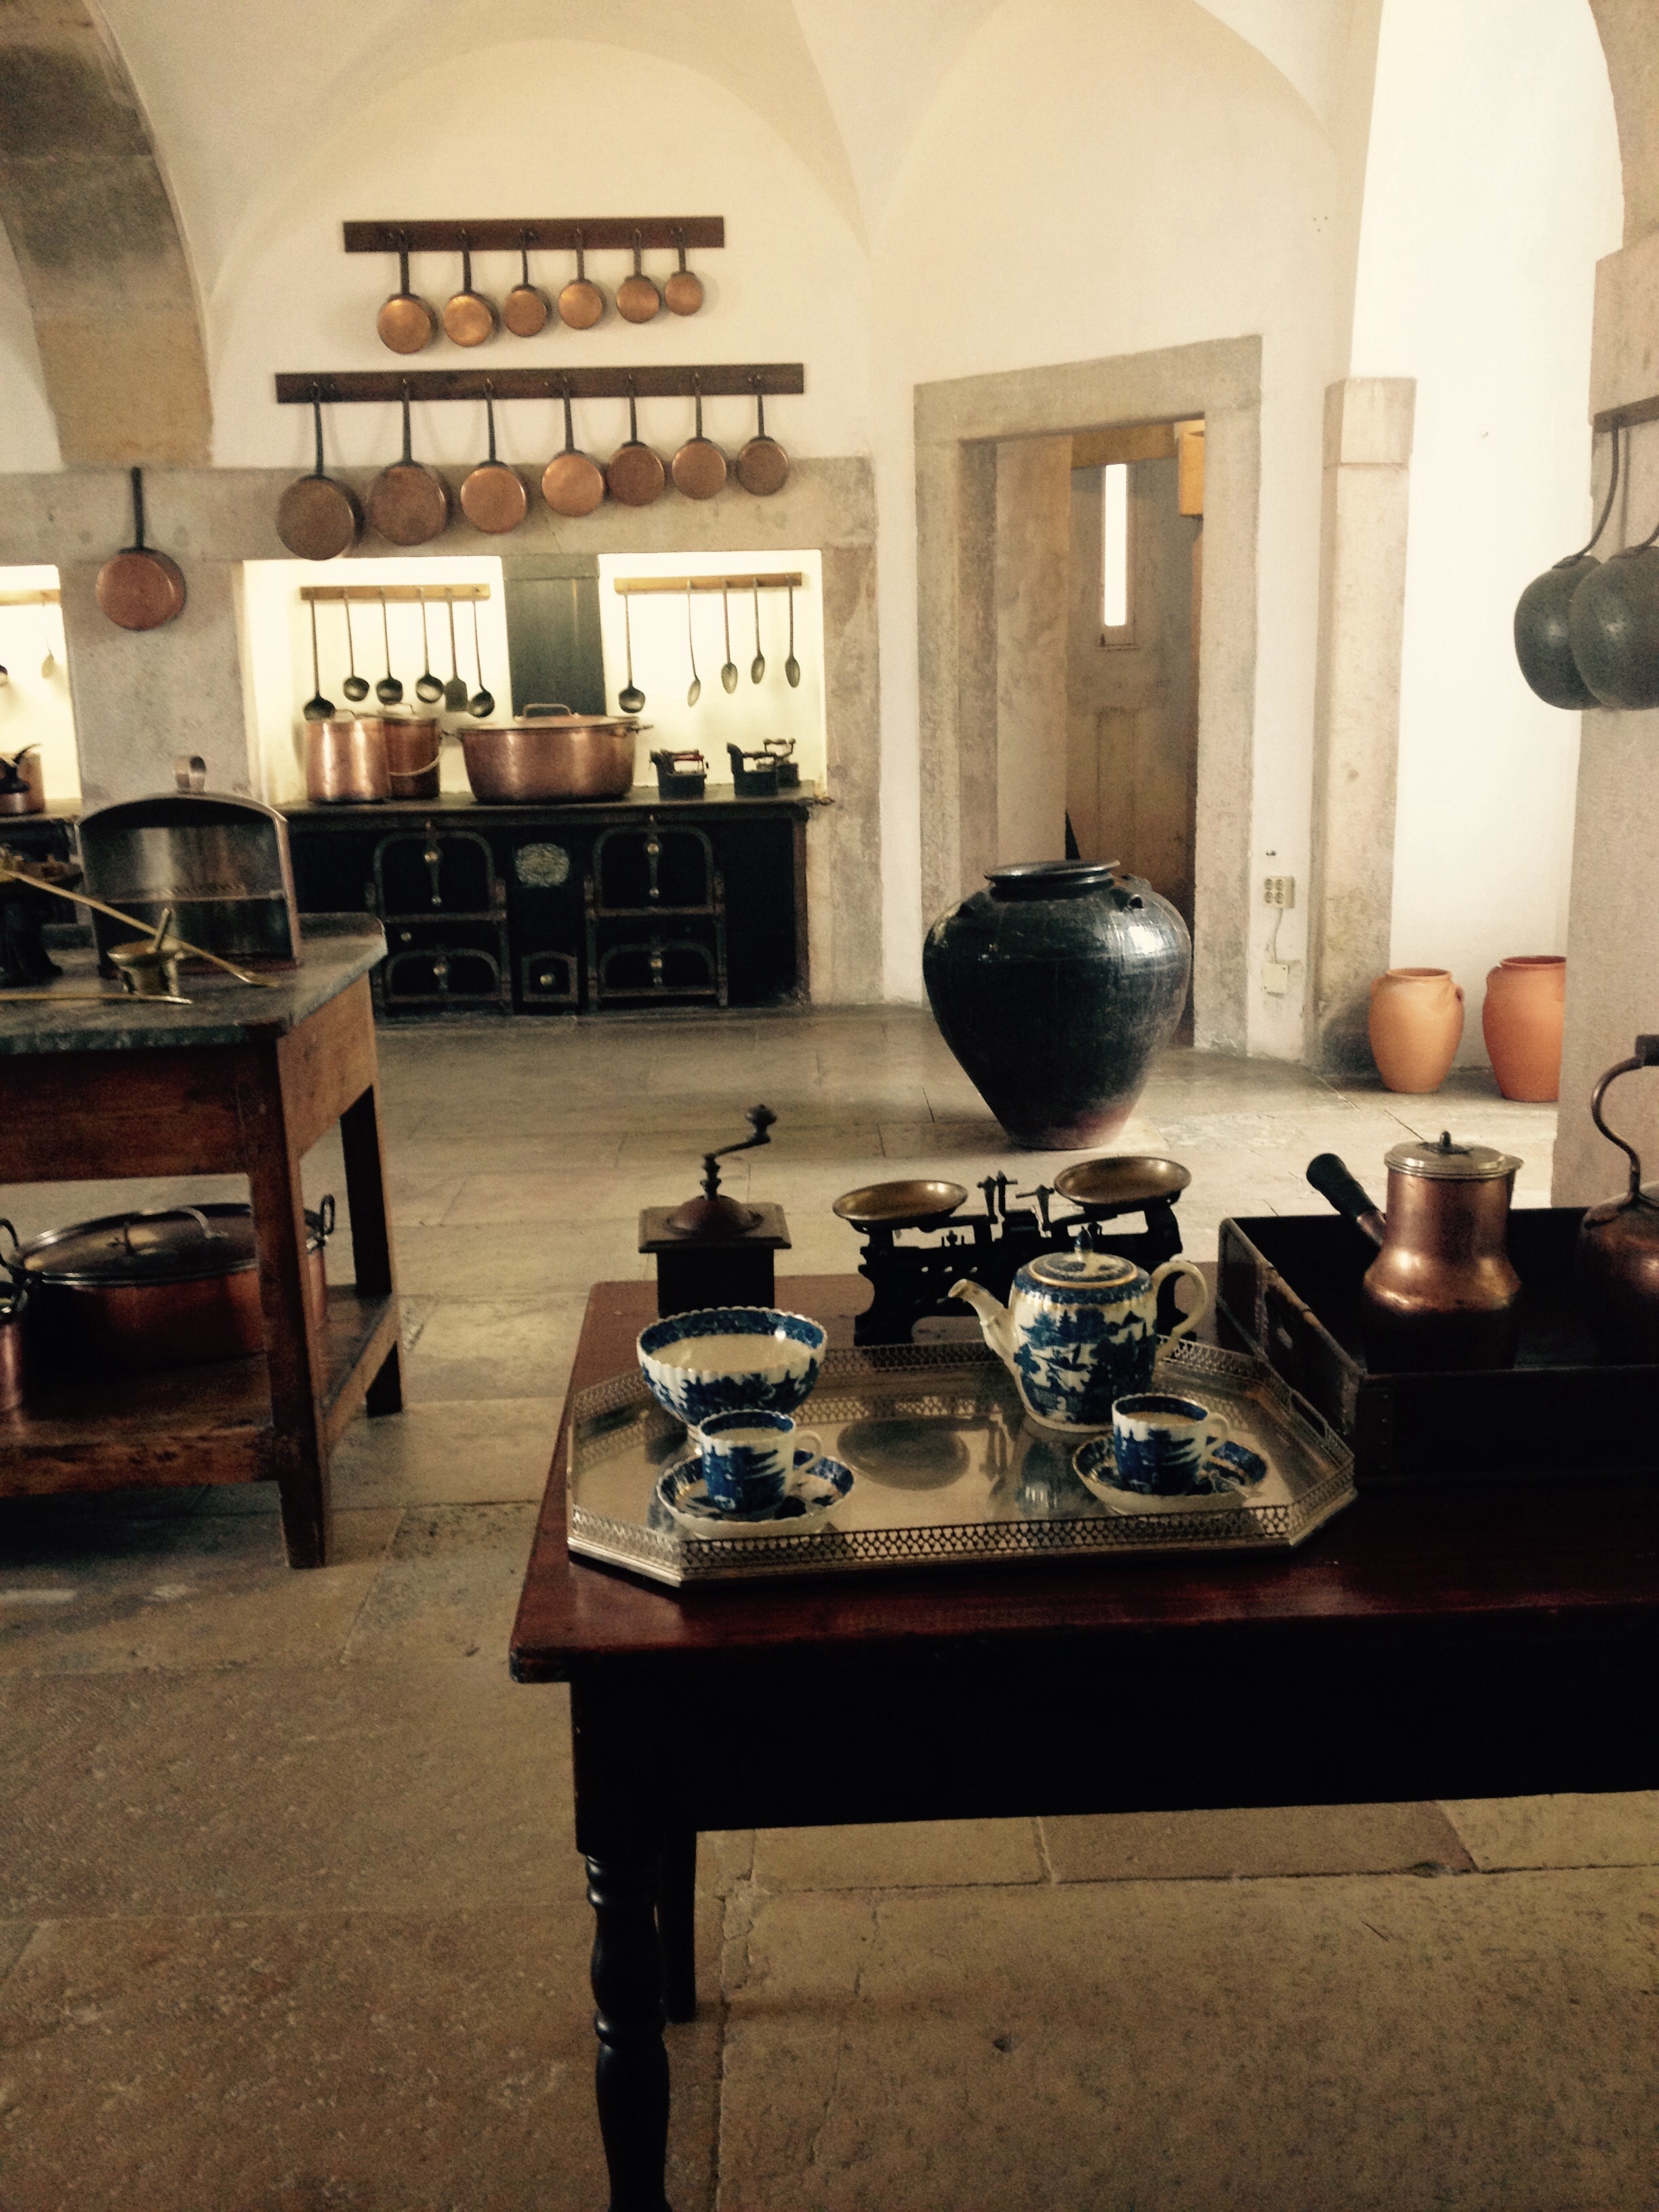
table, building, kitchen, furniture, room, tableware, cook, interior design, tourist attraction, budget